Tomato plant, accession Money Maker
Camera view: bottom (45 deg); turntable rotation: 240 degrees
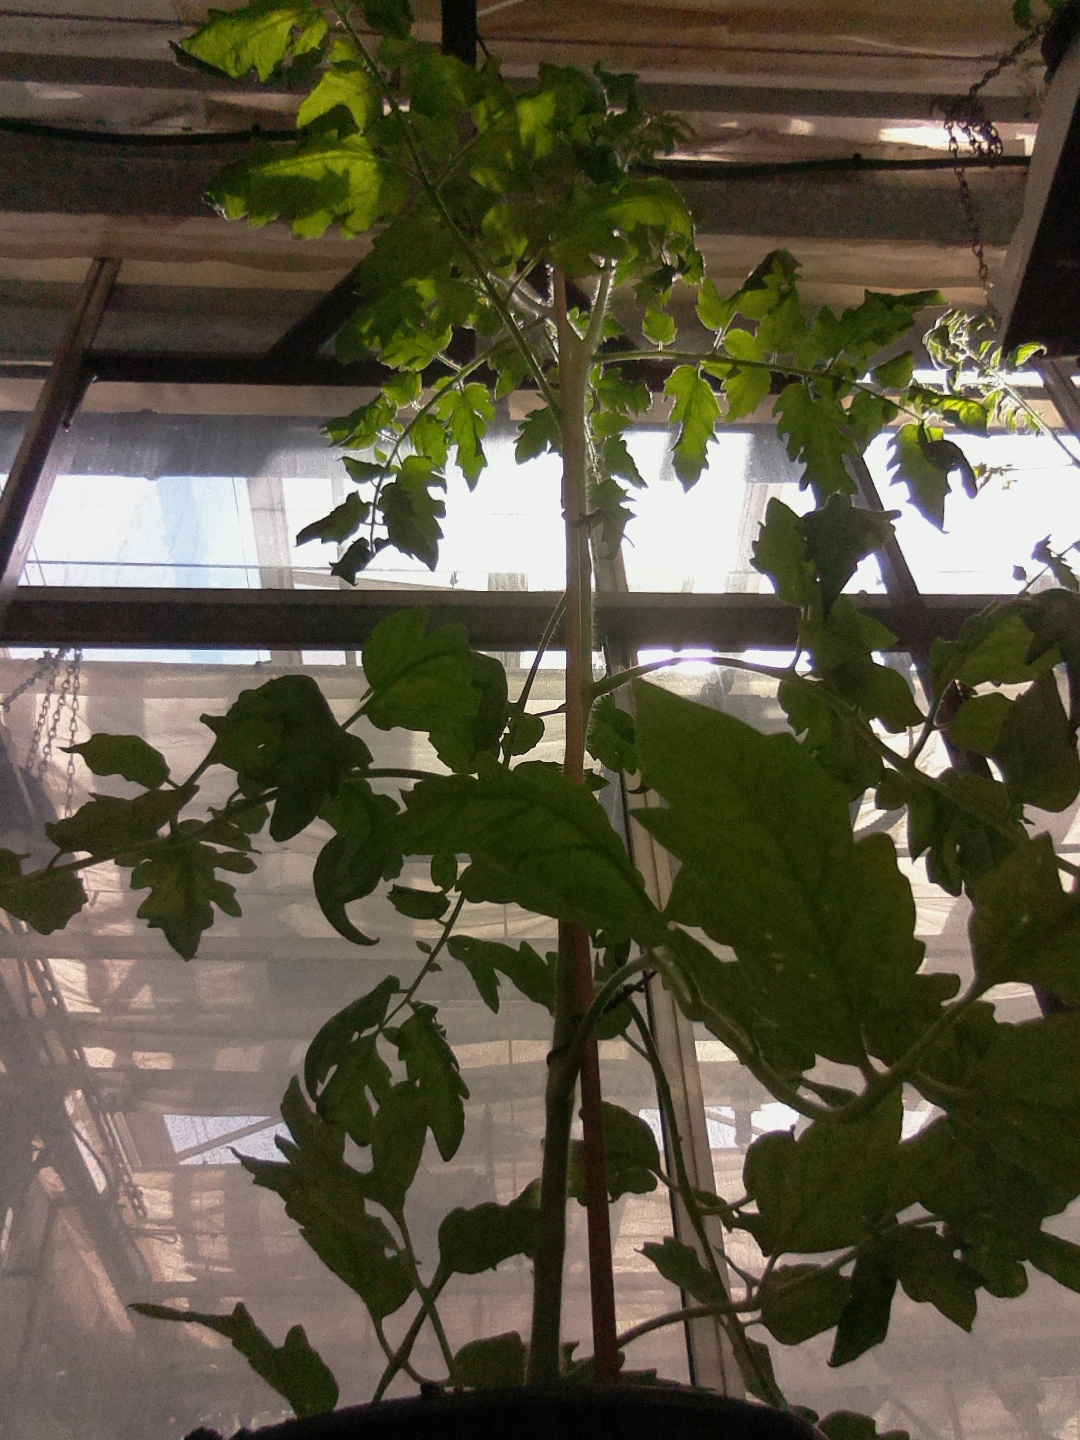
BBCH growth stage 61: 10%-20% of flowers open